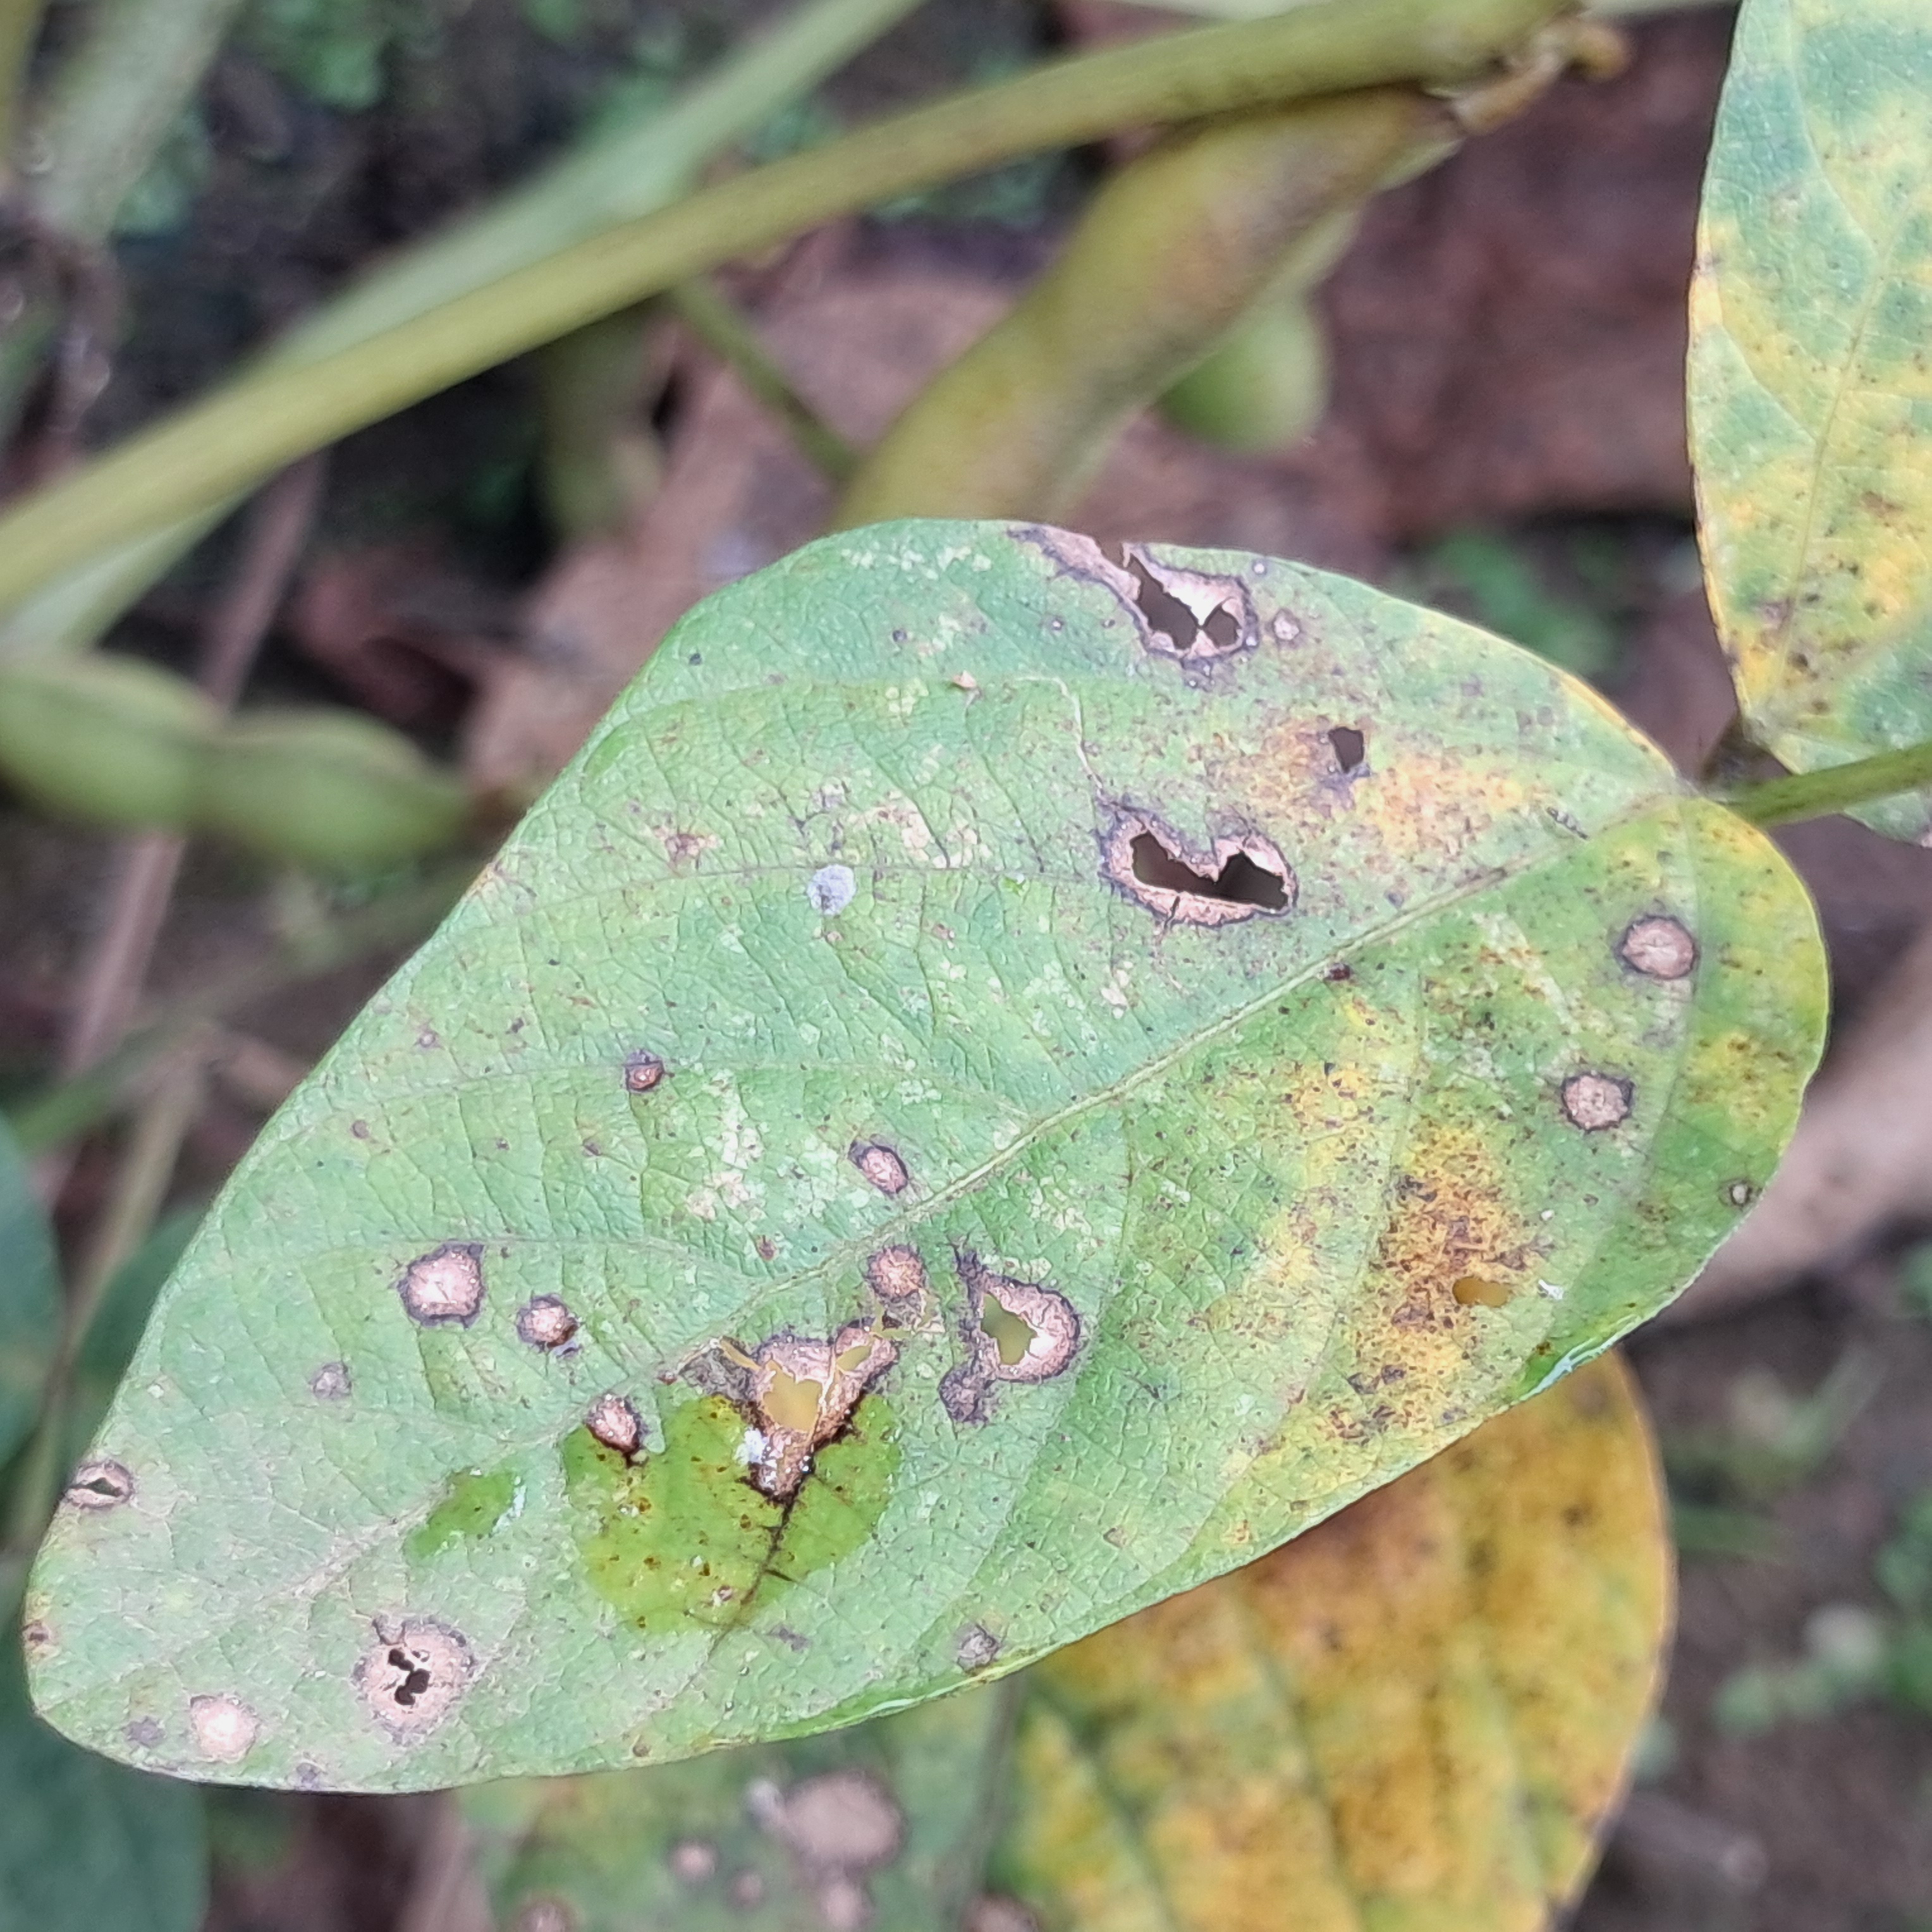
Label: Frog_Leaf_Eye